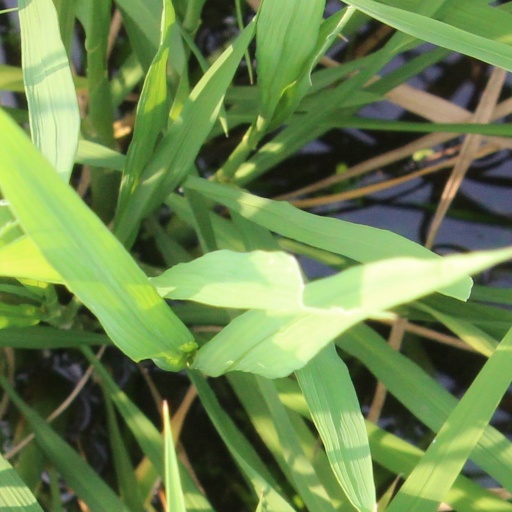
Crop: rice